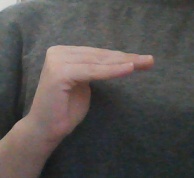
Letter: haa